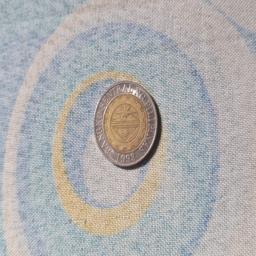
Label: 10_Old_Back